Wilf Pine

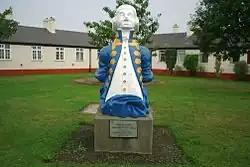
Figurehead of Admiral of the Blue Edward Boscawen at Wellesley Nautical School. Pine was among those who paid for the 10-foot statue to be installed at the school.

Pine was born on 23 February 1944 in Newcastle upon Tyne to Mildred "Millie" Pine and Bernard Pine, a sailor in the Royal Navy during the war and subsequently a cinema projectionist and railwayman. Wilf, the younger brother of Bernard Jr, was born with tuberculosis of the lungs, and the illness led his mother to take him south from Newcastle to the more favourable climate of Ryde on the Isle of Wight, where her husband's family lived.